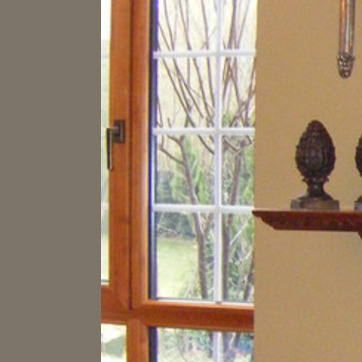
Material: glass